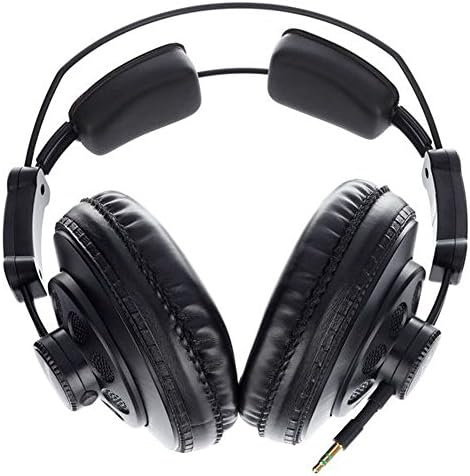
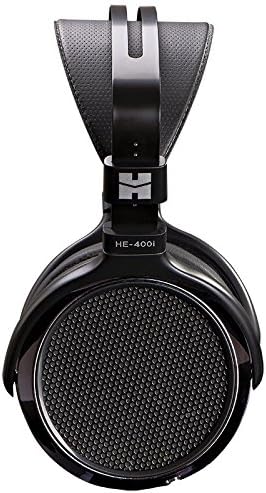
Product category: headphones
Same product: no